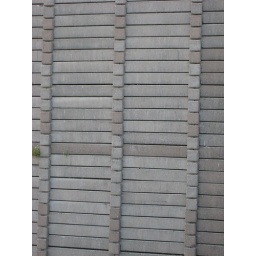
Photos taken walking the Mississippi River from Lake Street bridge to Lock &amp;amp; Dam 1 in Minneapolis.